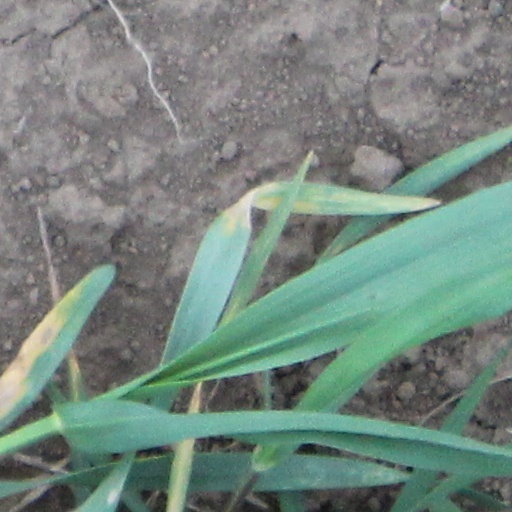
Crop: wheat